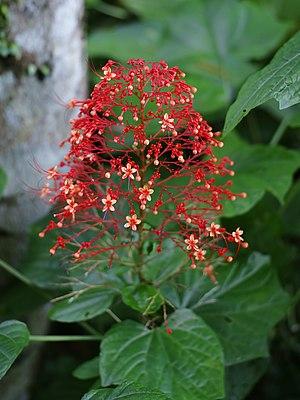
Fleur de Clérodendron près de Puerto Viejo de Sarapiqui, au Costa Rica.